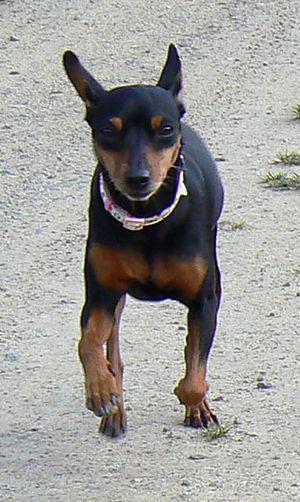
Le Ratier de Prague est une race de chien de petite taille peu répandue en dehors de la République tchèque, son pays d'origine. C'est la plus petite race de chien au monde d'après les statistiques. Il est souvent confondu avec le Pinscher Nain, une race au physique proche du Ratier de Prague.